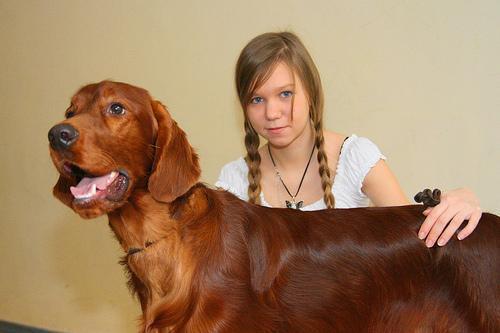
Irish_setter